Lauren Nourse

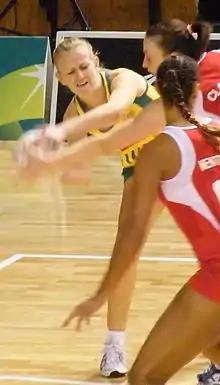
"8 October 2008; Nourse (left) playing for Australia against England."

Lauren Nourse (born 10 August 1982) is a former Australia netball international. Between 2007 and 2011 she made 25 senior appearances for Australia. Nourse was a member of the Australia teams that won the gold medal at the 2007 World Netball Championships and the silver medal at the 2010 Commonwealth Games. Between 2004 and 2012, Nourse played for Queensland Firebirds. In 2011 she captained Firebirds when they won the 2011 ANZ Championship.